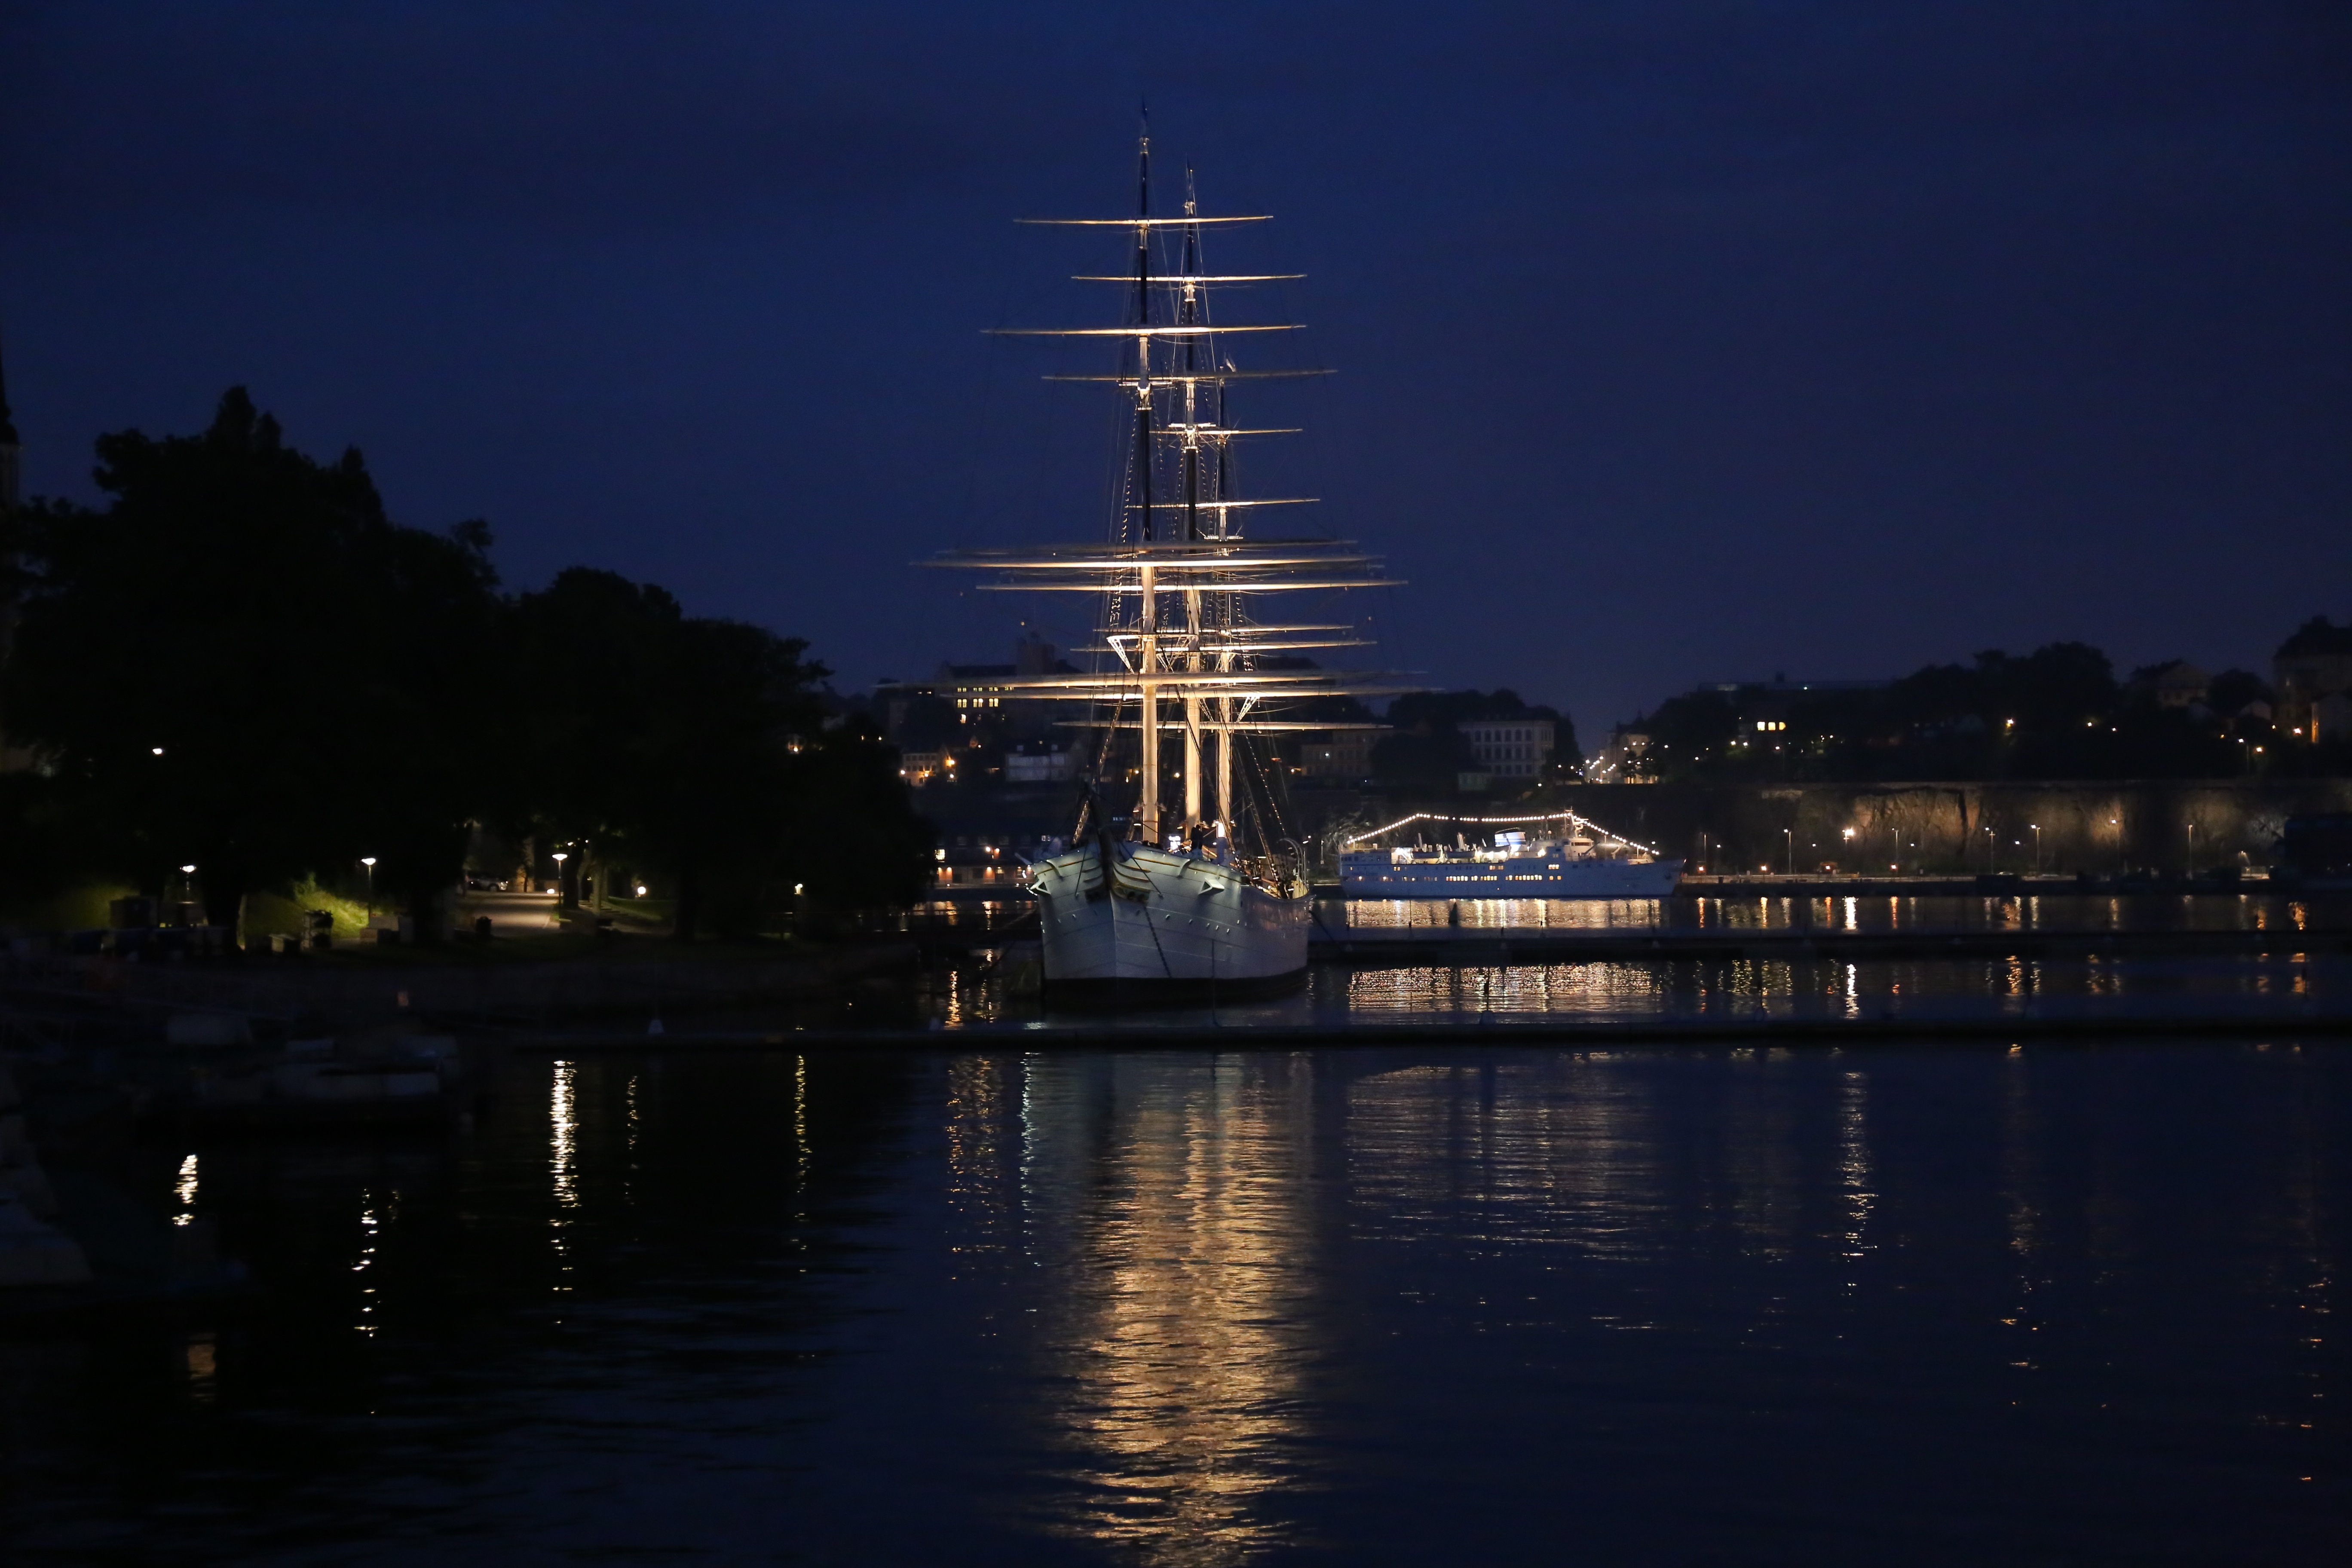
water, dock, boat, night, dawn, cityscape, dusk, evening, reflection, vehicle, tower, darkness, marina, sweden, still, stockholm, watercraft, mirroring, full rigged ship, hostels